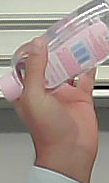
Product: johnson_baby